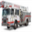
Label: truck